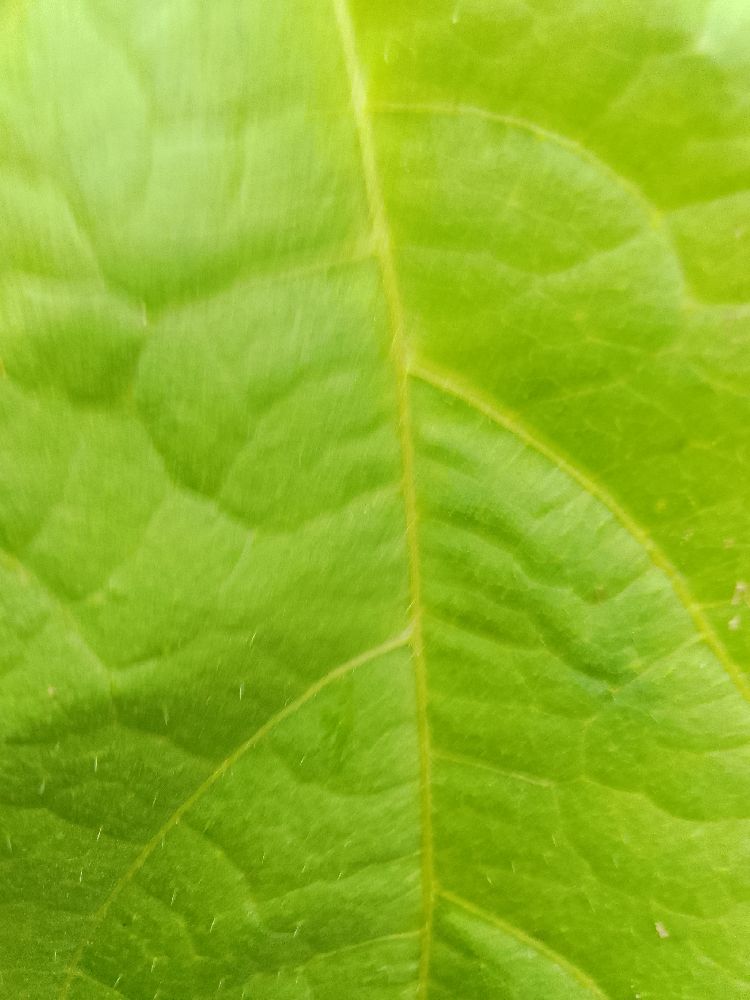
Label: healthy